Curtea de Argeș

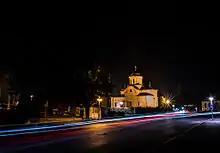
St. Nicholas Princely Church

The city is the site of several medieval churches (among them the Curtea de Argeș Cathedral) having been an Orthodox bishopric again since the close of the 18th century.